Maine Air National Guard

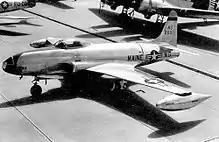

On 24 May 1946, the United States Army Air Forces, in response to dramatic postwar military budget cuts imposed by President Harry S. Truman, allocated inactive unit designations to the National Guard Bureau for the formation of an Air Force National Guard. These unit designations were allotted and transferred to various State National Guard bureaus to provide them unit designations to re-establish them as Air National Guard units.